Henschel-Wegmann Train

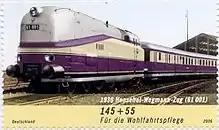
The Henschel-Wegmann Train (2006 postage stamp)

The Henschel-Wegmann Train was an advanced passenger express train operated by the Deutsche Reichsbahn in Germany, which ran non-stop express services between Berlin and Dresden (see Berlin–Dresden railway) from June 1936 to August 1939. Both the DRG Class 61 steam locomotive at its head as well as the coaches were streamlined.